Manuel d'Almeida Trindade

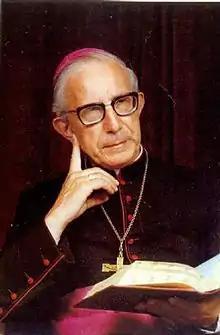
Manuel d'Almeida Trindade

Manuel d'Almeida Trindade (April 24, 1918 – August 5, 2008) was a Portuguese Prelate of the Roman Catholic Church.